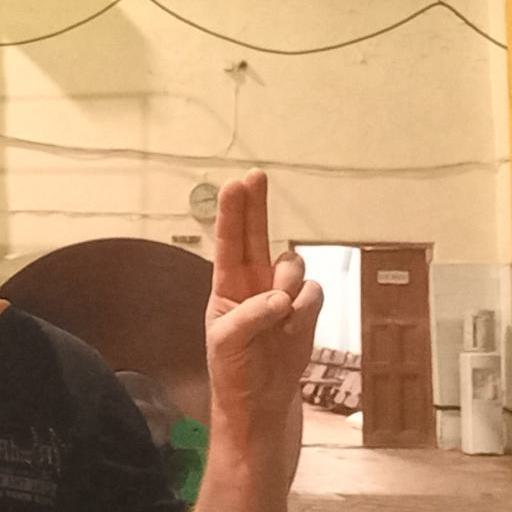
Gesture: two_up